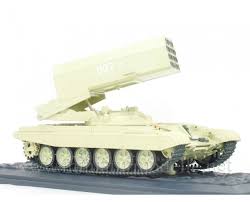
Label: Self Propelled Artillery